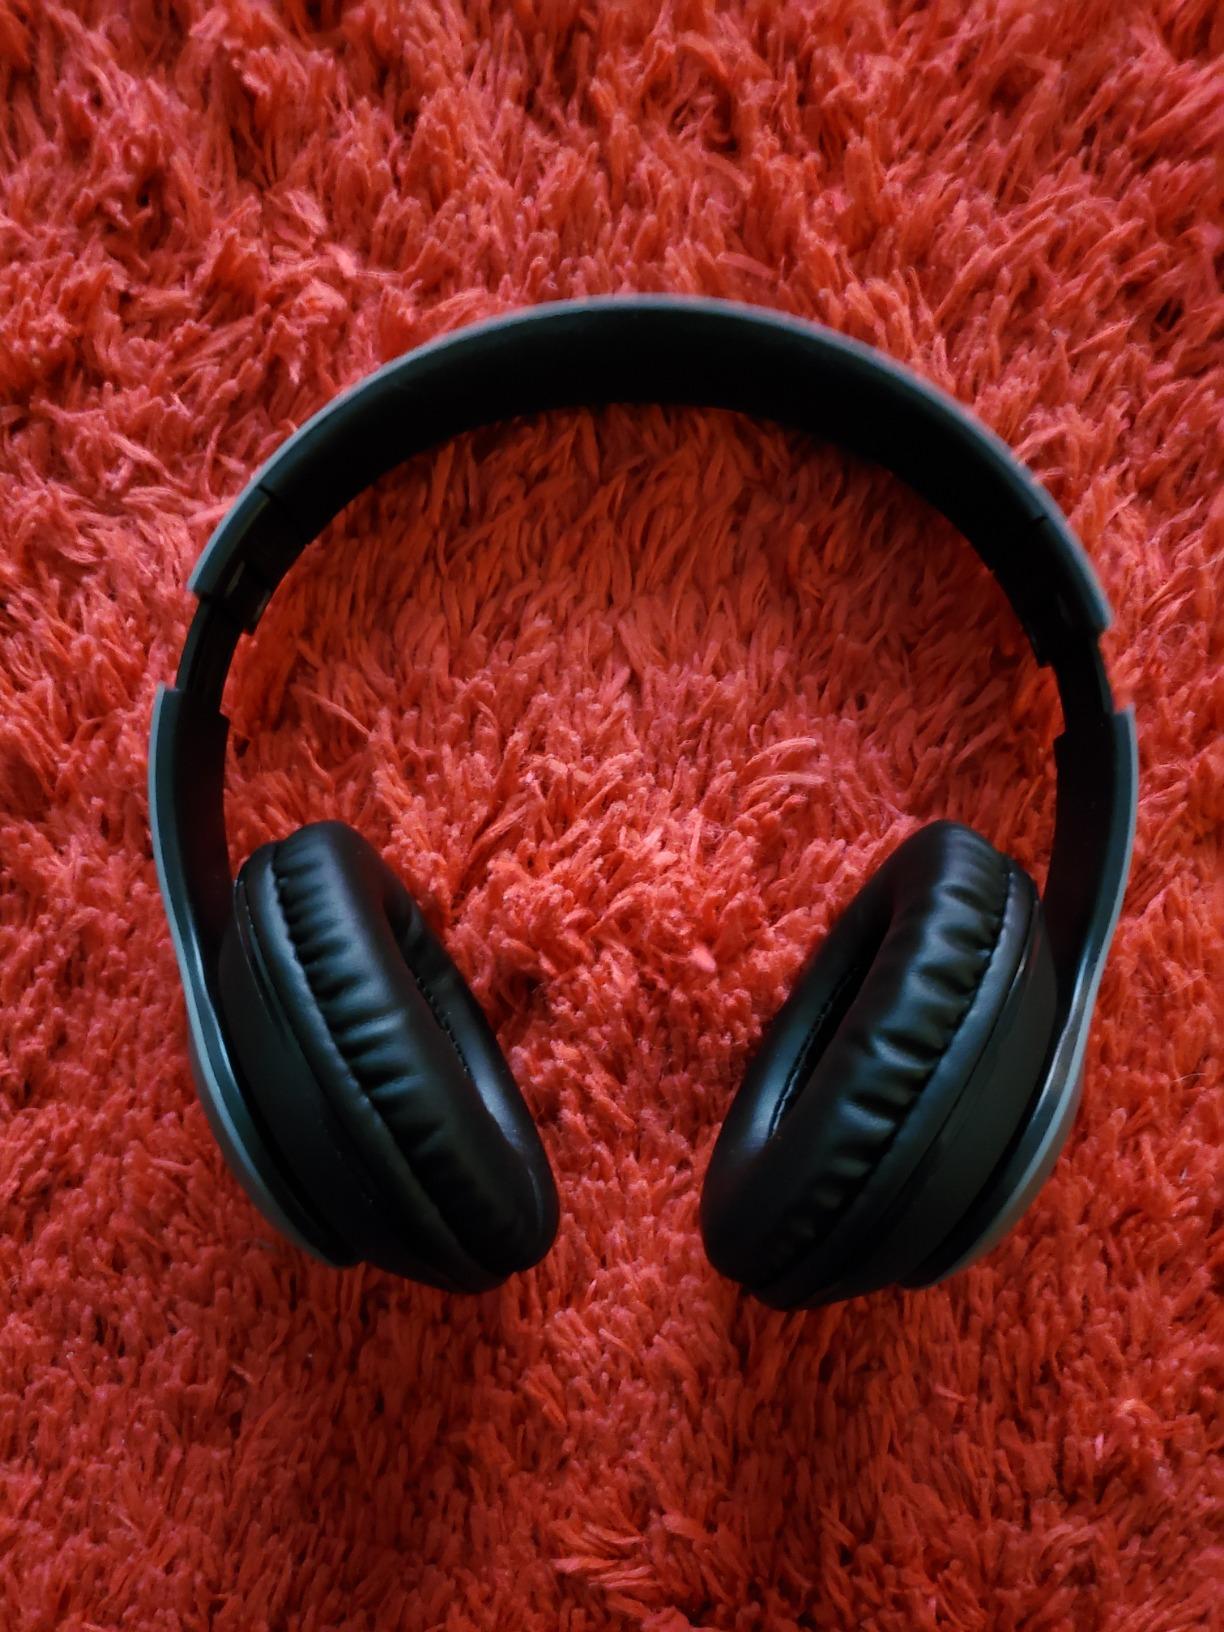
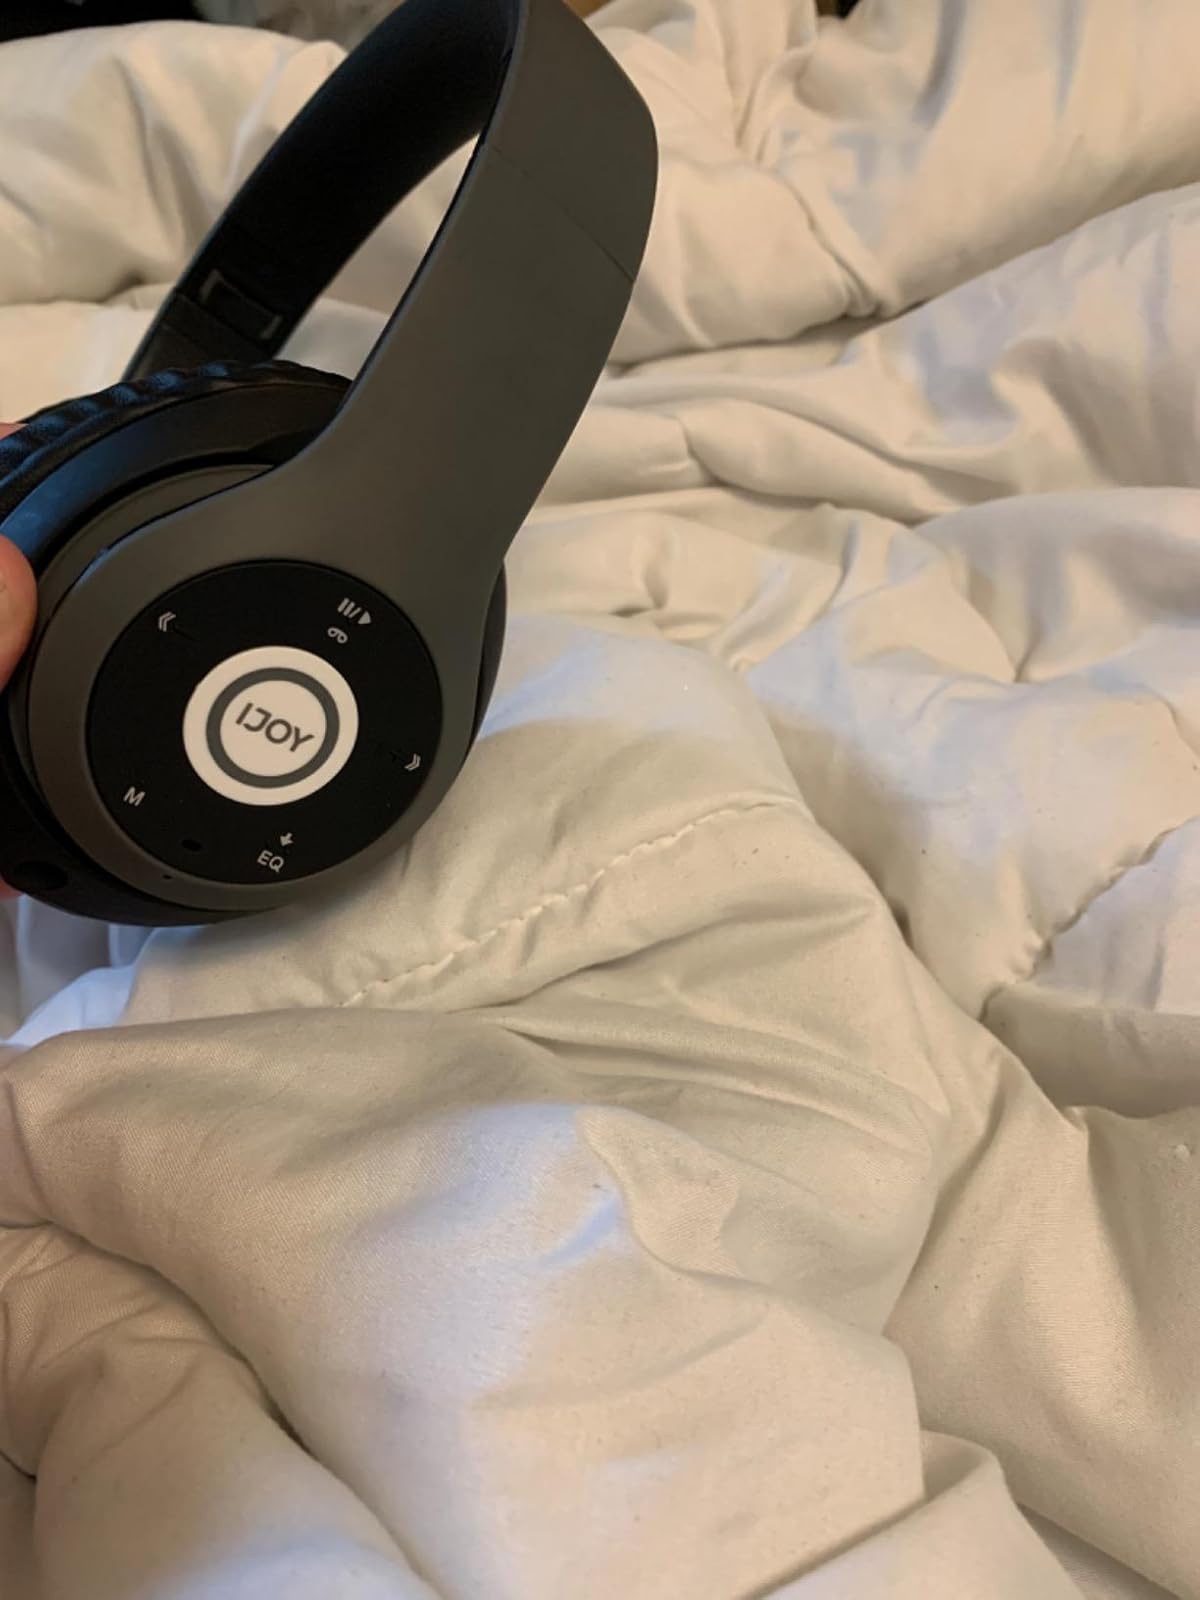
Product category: headphones
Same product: yes